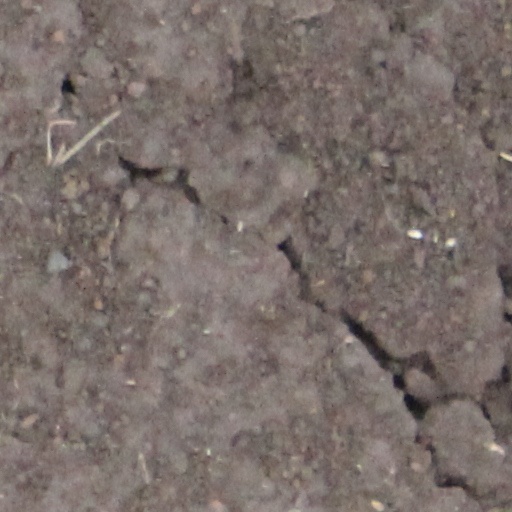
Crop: wheat